Our Friends in the North

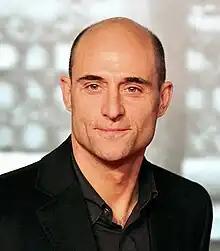
A head-and-shoulders view of a bald middle-aged Strong, wearing a dark shirt and black jacket.

The scale of "Our Friends in the North" required BBC Two controller Michael Jackson to devote a budget of £8 million to the production, which was half of his channel's drama serials budget for the entire year. Producer Charles Pattinson attempted to gain co-production funding from overseas broadcasters, but met with a lack of interest. Pattinson believed it was because the story was so much about Britain and had limited appeal to other countries. BBC Worldwide, the corporation's commercial arm which sold its programmes overseas, offered only £20,000 of funding towards the production. The speaking cast of "Our Friends in the North" numbered 160; more than 3,000 extras were used, and filming took place across 40 weeks, from November 1994 until September 1995.